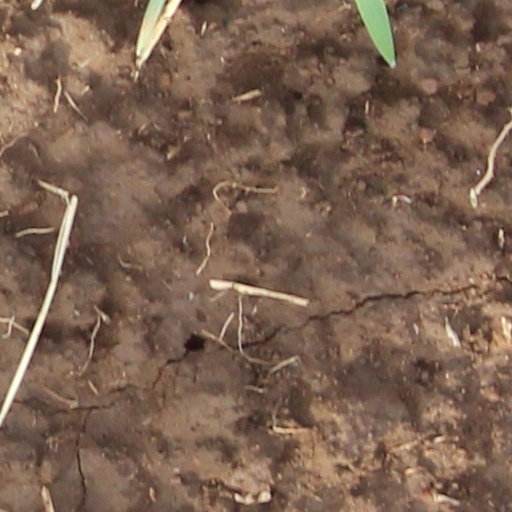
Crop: wheat